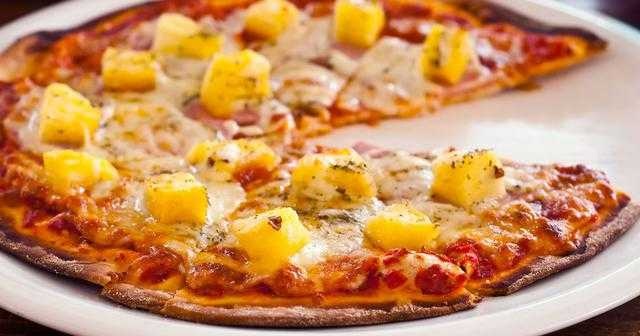
Label: Pineapple